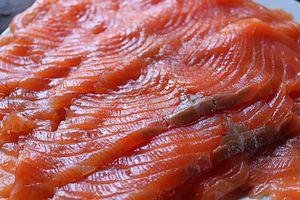
Le mercurey est un vin d'appellation d'origine contrôlée (AOC) de la Bourgogne viticole. Son vignoble est situé en Saône-et-Loire, à douze kilomètres au nord-ouest de Chalon-sur-Saône et à sept kilomètres de Givry. Cette AOC s'étend sur les communes de Mercurey et de Saint-Martin-sous-Montaigu.
Le saumon fumé est une préparation à base de saumon, dont on utilise en général le filet, salé, puis fumé à chaud ou à froid. Son prix relativement élevé en fait un mets de choix, notamment en Europe et en Amérique du Nord.